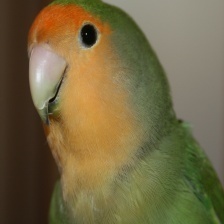
Species: ROSY FACED LOVEBIRD
Scientific name: AGAPORNIS ROSEICOLLIS